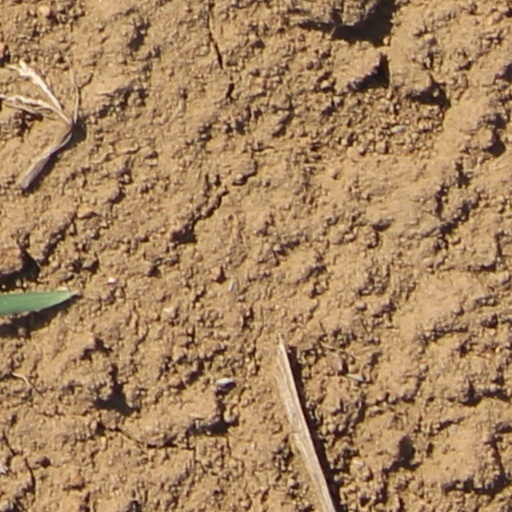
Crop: wheat